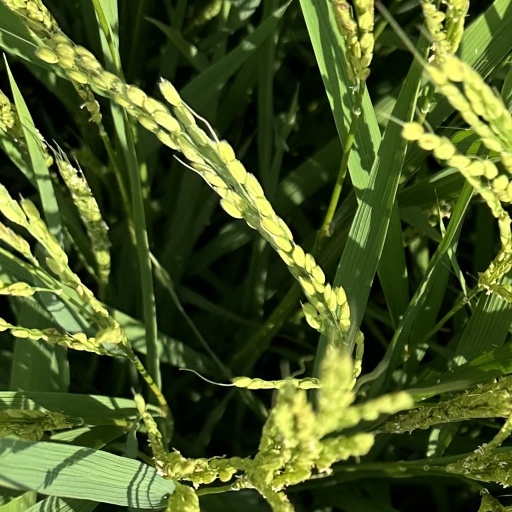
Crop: rice